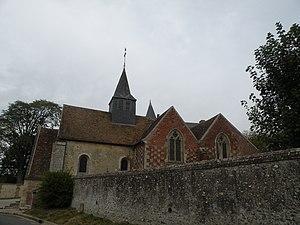
Église Notre-Dame de la Nativité de Boissy-le-Bois
Boissy-le-Bois est une ancienne commune française située dans le département de l'Oise en région Hauts-de-France.
Cet article recense les monuments historiques de l'ouest de l'Oise, en France.
La Corne-en-Vexin est une commune nouvelle française située dans le département de la Oise, en région Hauts-de-France. Elle résulte de la fusion — au 1ᵉʳ janvier 2019 — des communes de Boissy-le-Bois, Énencourt-le-Sec et Hardivillers-en-Vexin.